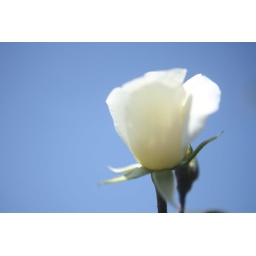
Not a cloud in the sky 270610